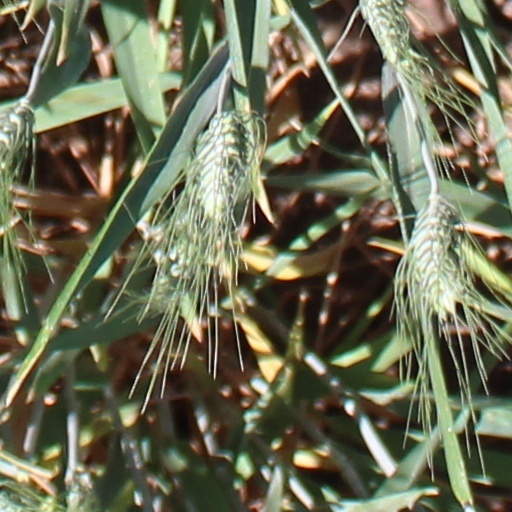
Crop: wheat